William Clift

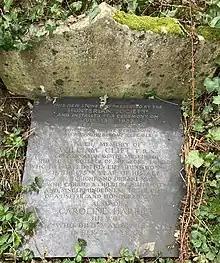
Grave of William Clift in Highgate Cemetery (west side)

After Hunter's death, Clift was engaged for six years by the surgeon's executors to watch over the collections. He lived with an old housekeeper in the house in Castle Street, since his pay was limited to 'seven shillings a week'. He was solely responsible for the safety of collections. He copied and preserved around one half of Hunter's manuscripts that otherwise would have perished. When the collection was purchased by Parliament it was reportedly in a better state than it was at its owner's death. When the newly incorporated Royal College of Surgeons agreed to take charge of the collection in 1800 it agreed to retain Clift as its Conservator, rewarding his services with a salary of about £100 a year. From that date, his time and talent were exclusively devoted to the advancement of comparative anatomy and physiology. He lived to see the museum 'enriched, enlarged, and worthily displayed and illustrated.' Under his supervision, Hunter's collections were successfully relocated twice, first in 1806 to a temporary location and then in 1813 to the College museum.